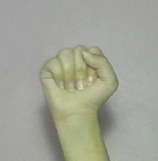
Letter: saad